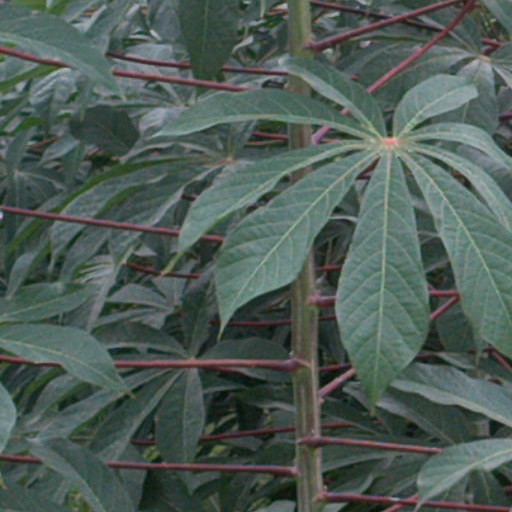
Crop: cassava